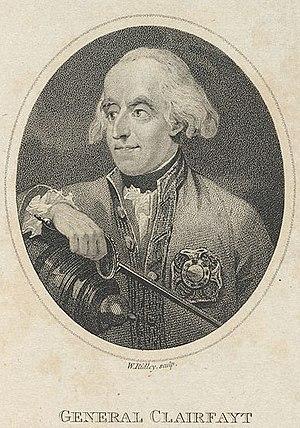
Les mercenaires wallons sont des soldats remarqués pour avoir vendu leur service dans des armées étrangères européennes, depuis la fin du Moyen Âge jusqu'au siècle des Lumières.
François Sébastien Charles Joseph de Croix, comte de Clerfait, ou Clerfayt, ou encore Clairfait, est un Wallon né le 14 octobre 1733 au château de Bruille à Waudrez, Hainaut et mort le 21 juillet 1798 à Vienne. Il fut feld-maréchal du Saint-Empire.